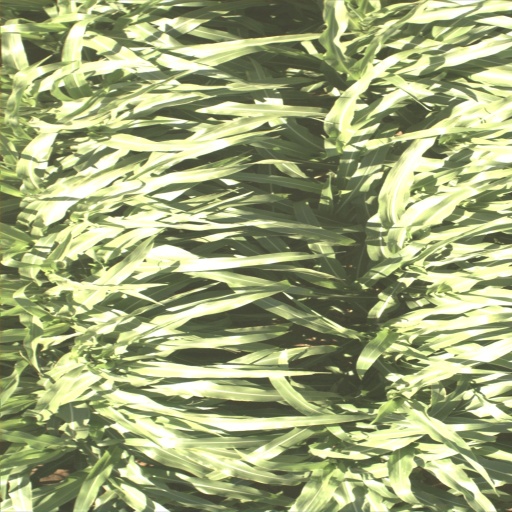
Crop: sorghum